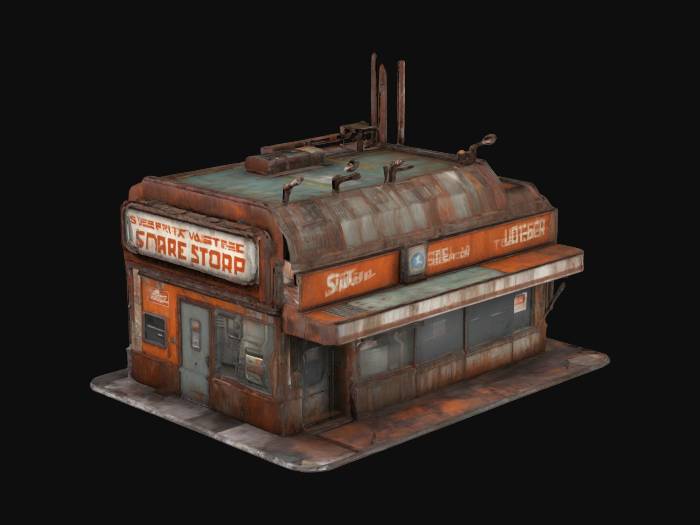
미적 점수 (1~10점): 7